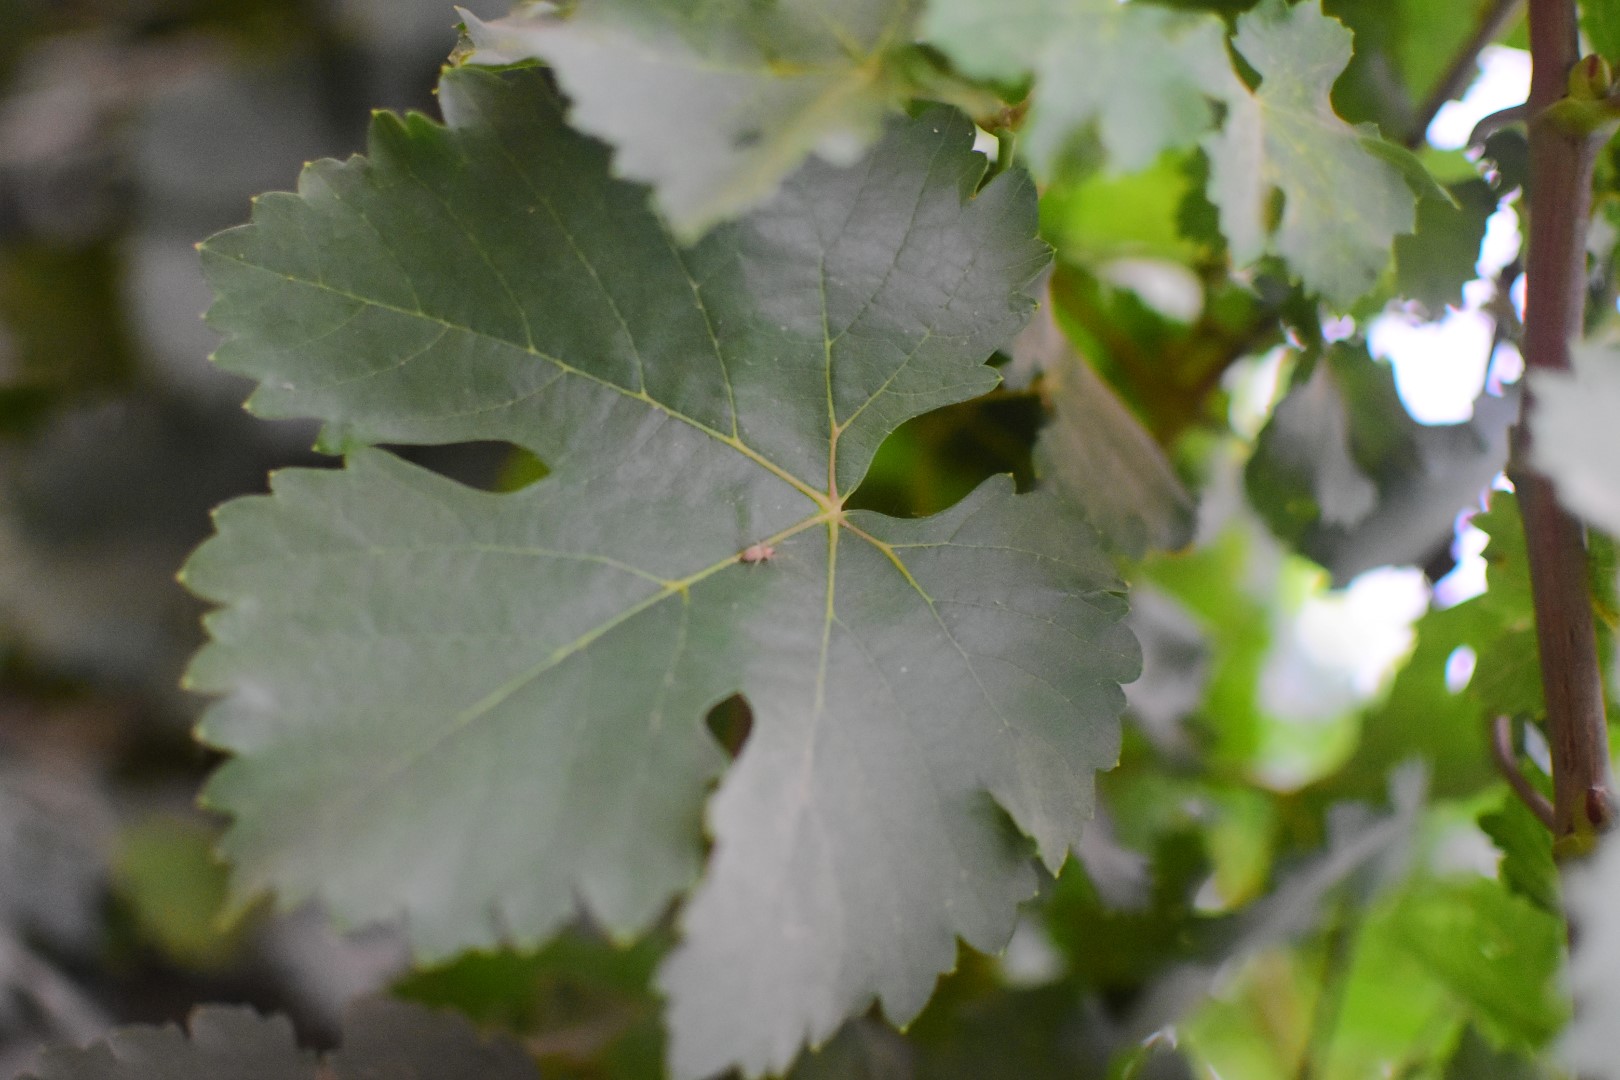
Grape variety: Aswud Balad